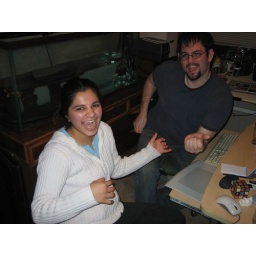
this is me and myk playing the guitar we really think we are in a rock band